Renata Ulmanski

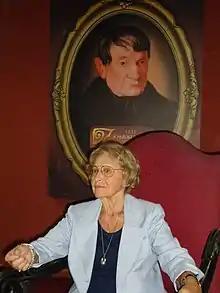
Renata Ulmanski

Renata Ulmanski (: born 29 November 1929) is a Serbian actress. She appeared in more than ninety films since 1955. Ulmanski was married to Serbian politician and writer Mirko Tepavac (1922–2014).